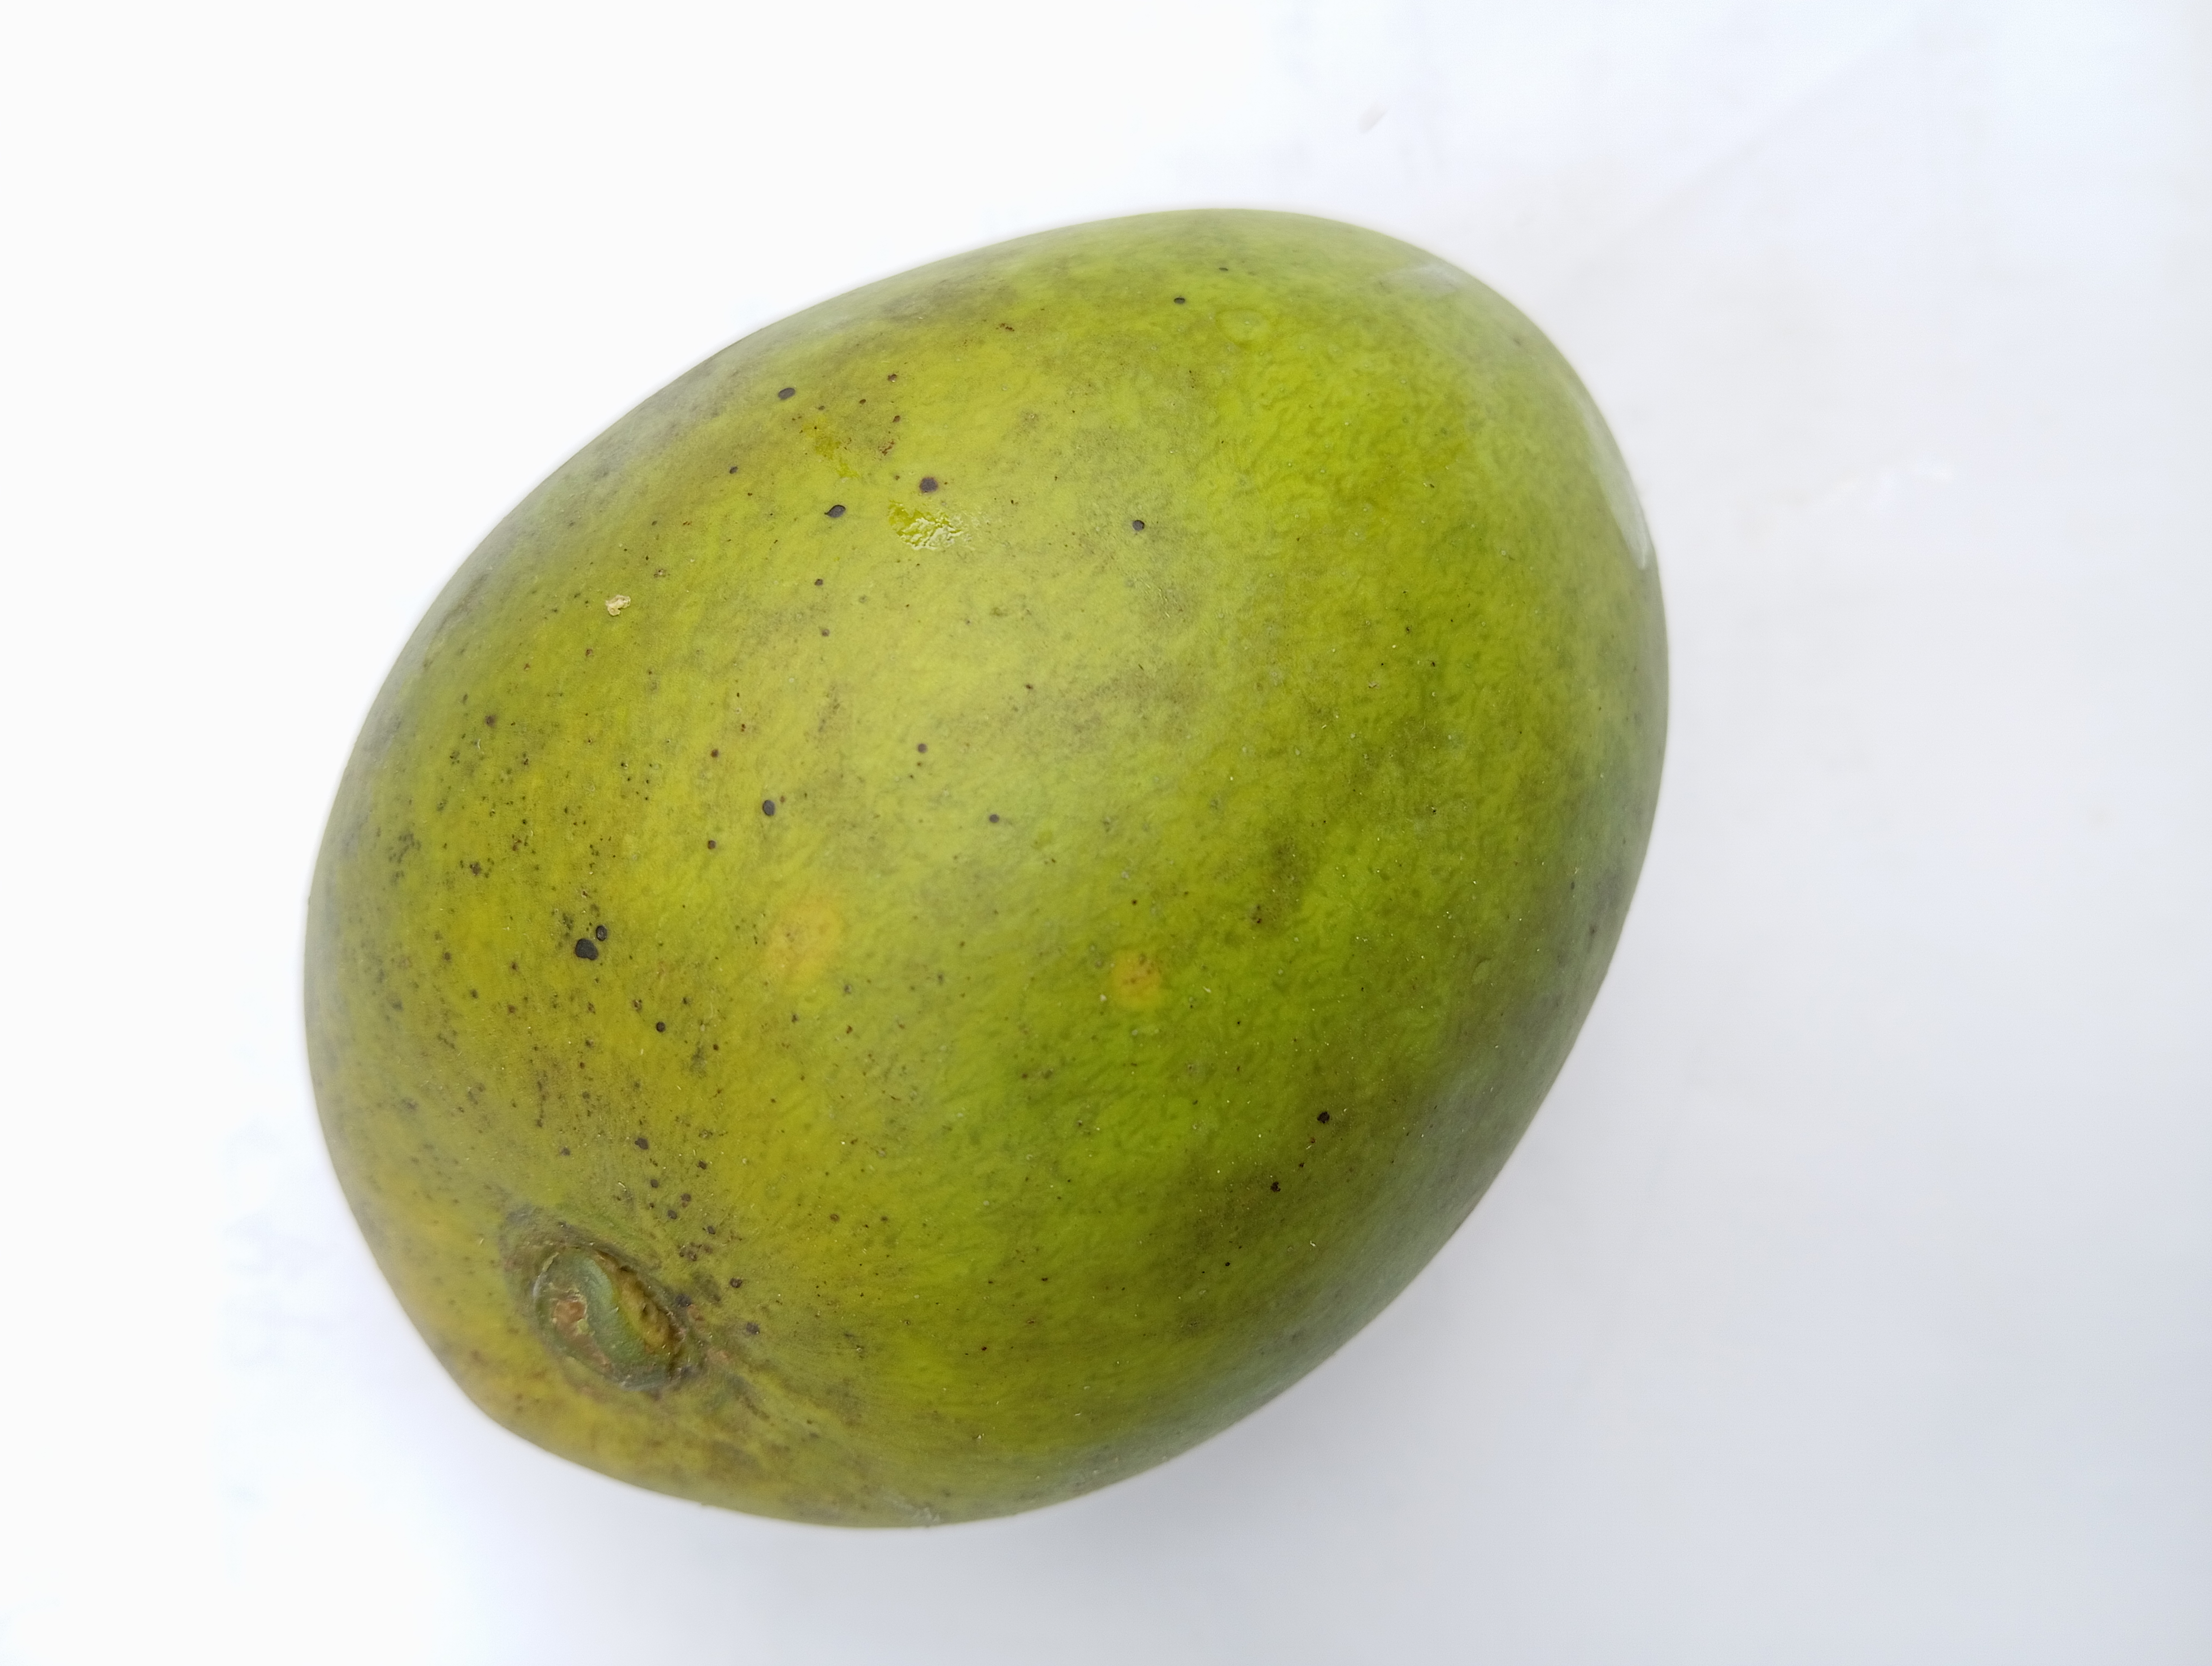
Mango variety: Harivanga